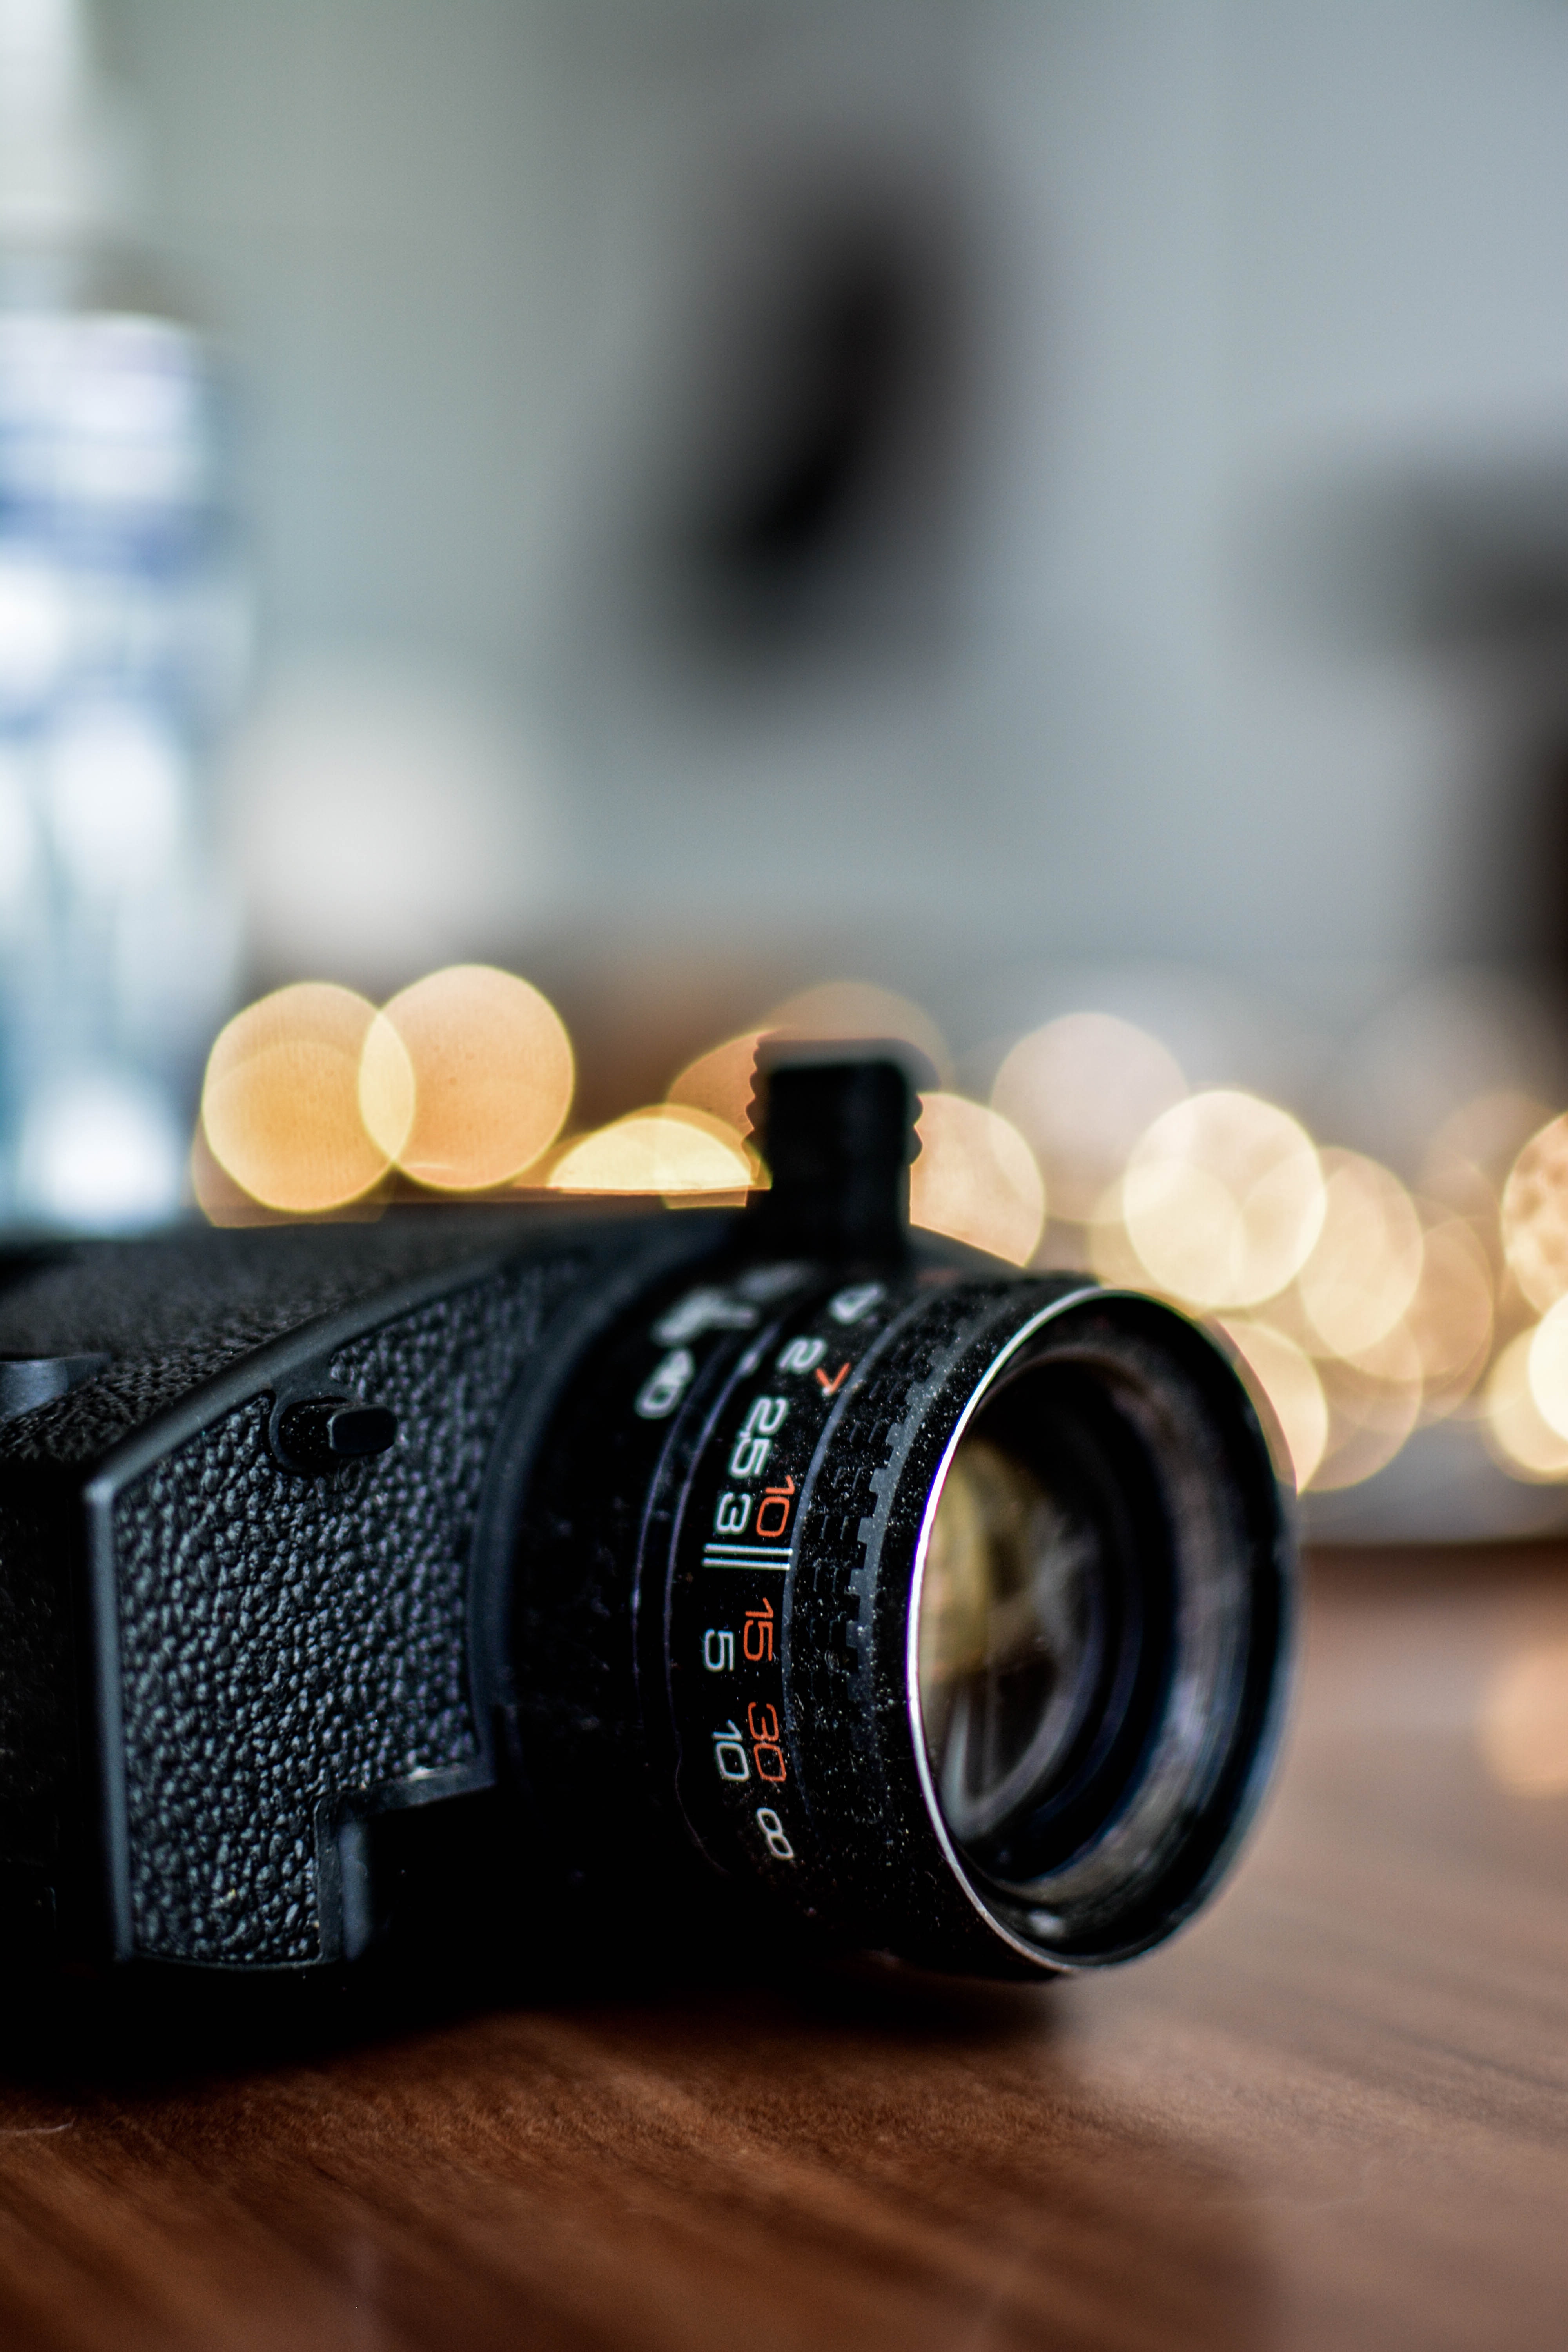
cameras optics, camera accessory, camera lens, lens, photograph, camera, product, mirrorless interchangeable lens camera, photography, single lens reflex camera, digital camera, still life photography, macro photography, teleconverter, reflex camera, stock photography, digital slr, room, lens hood